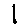
Label: 1